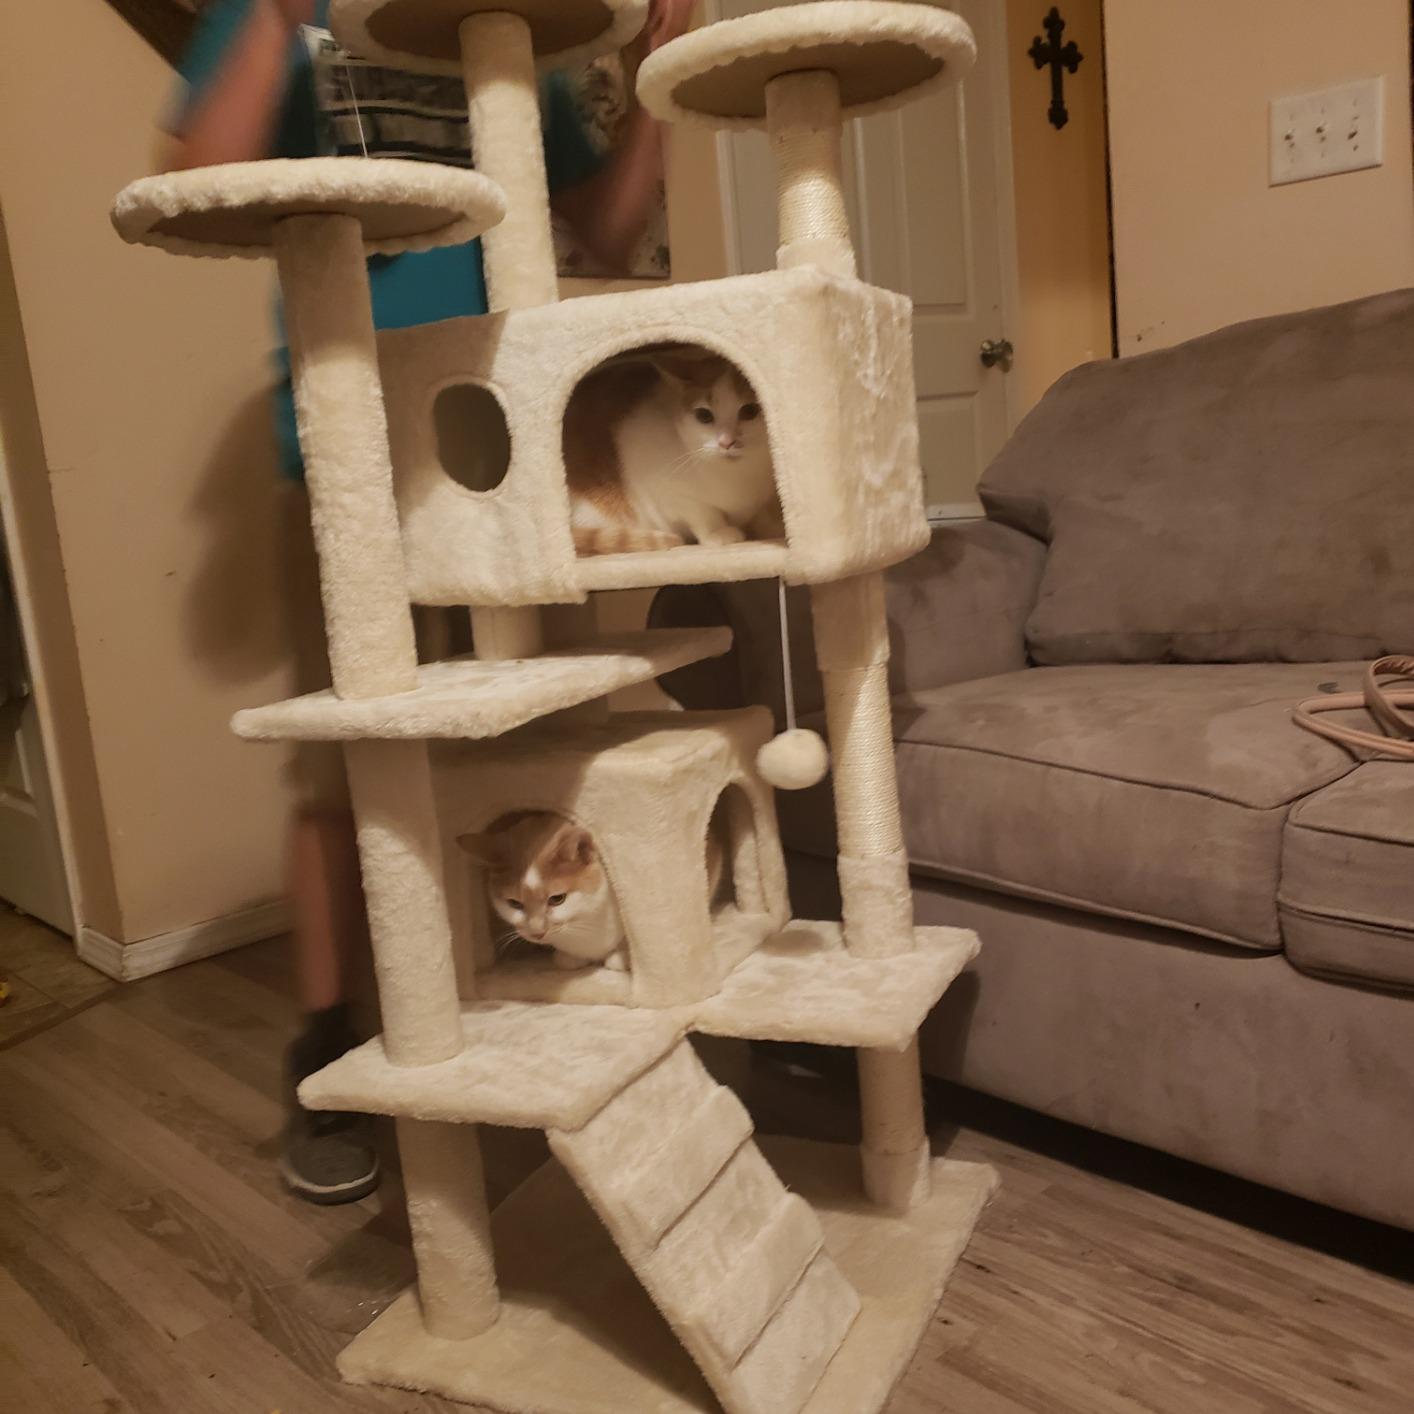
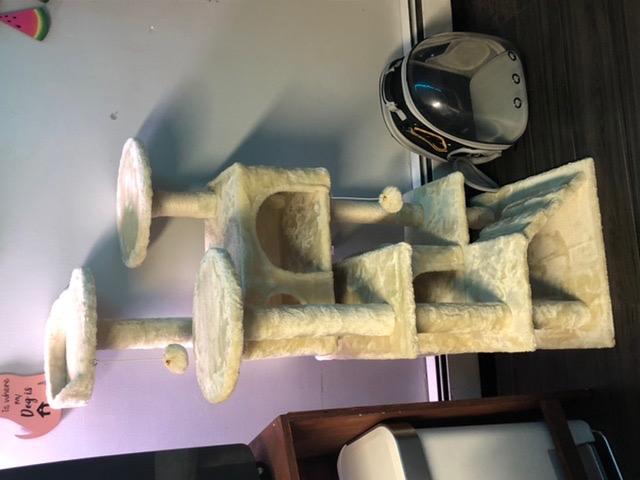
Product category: items_cat tree
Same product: yes